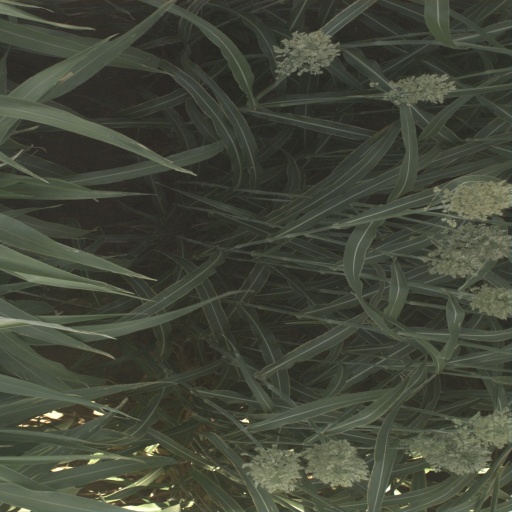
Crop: sorghum